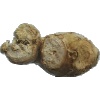
Label: Ginger Root 1